Burgess Hill Girls

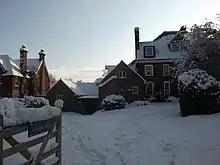
Burgess Hill Girls School, 2010

The multi-building school is situated on Keymer Road, in the West Sussex town of Burgess Hill, and is a five-minute walk from Burgess Hill railway station, which is on the Brighton Main Line. Coaches and minibuses collect girls from outlying areas in Sussex.